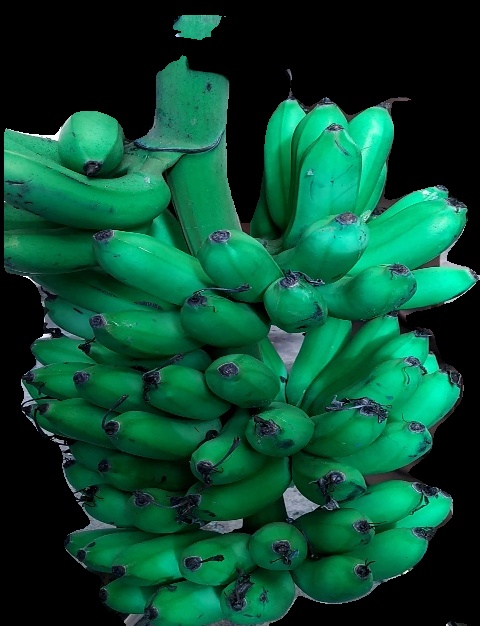
Variety: rasbale
Grade: grade1